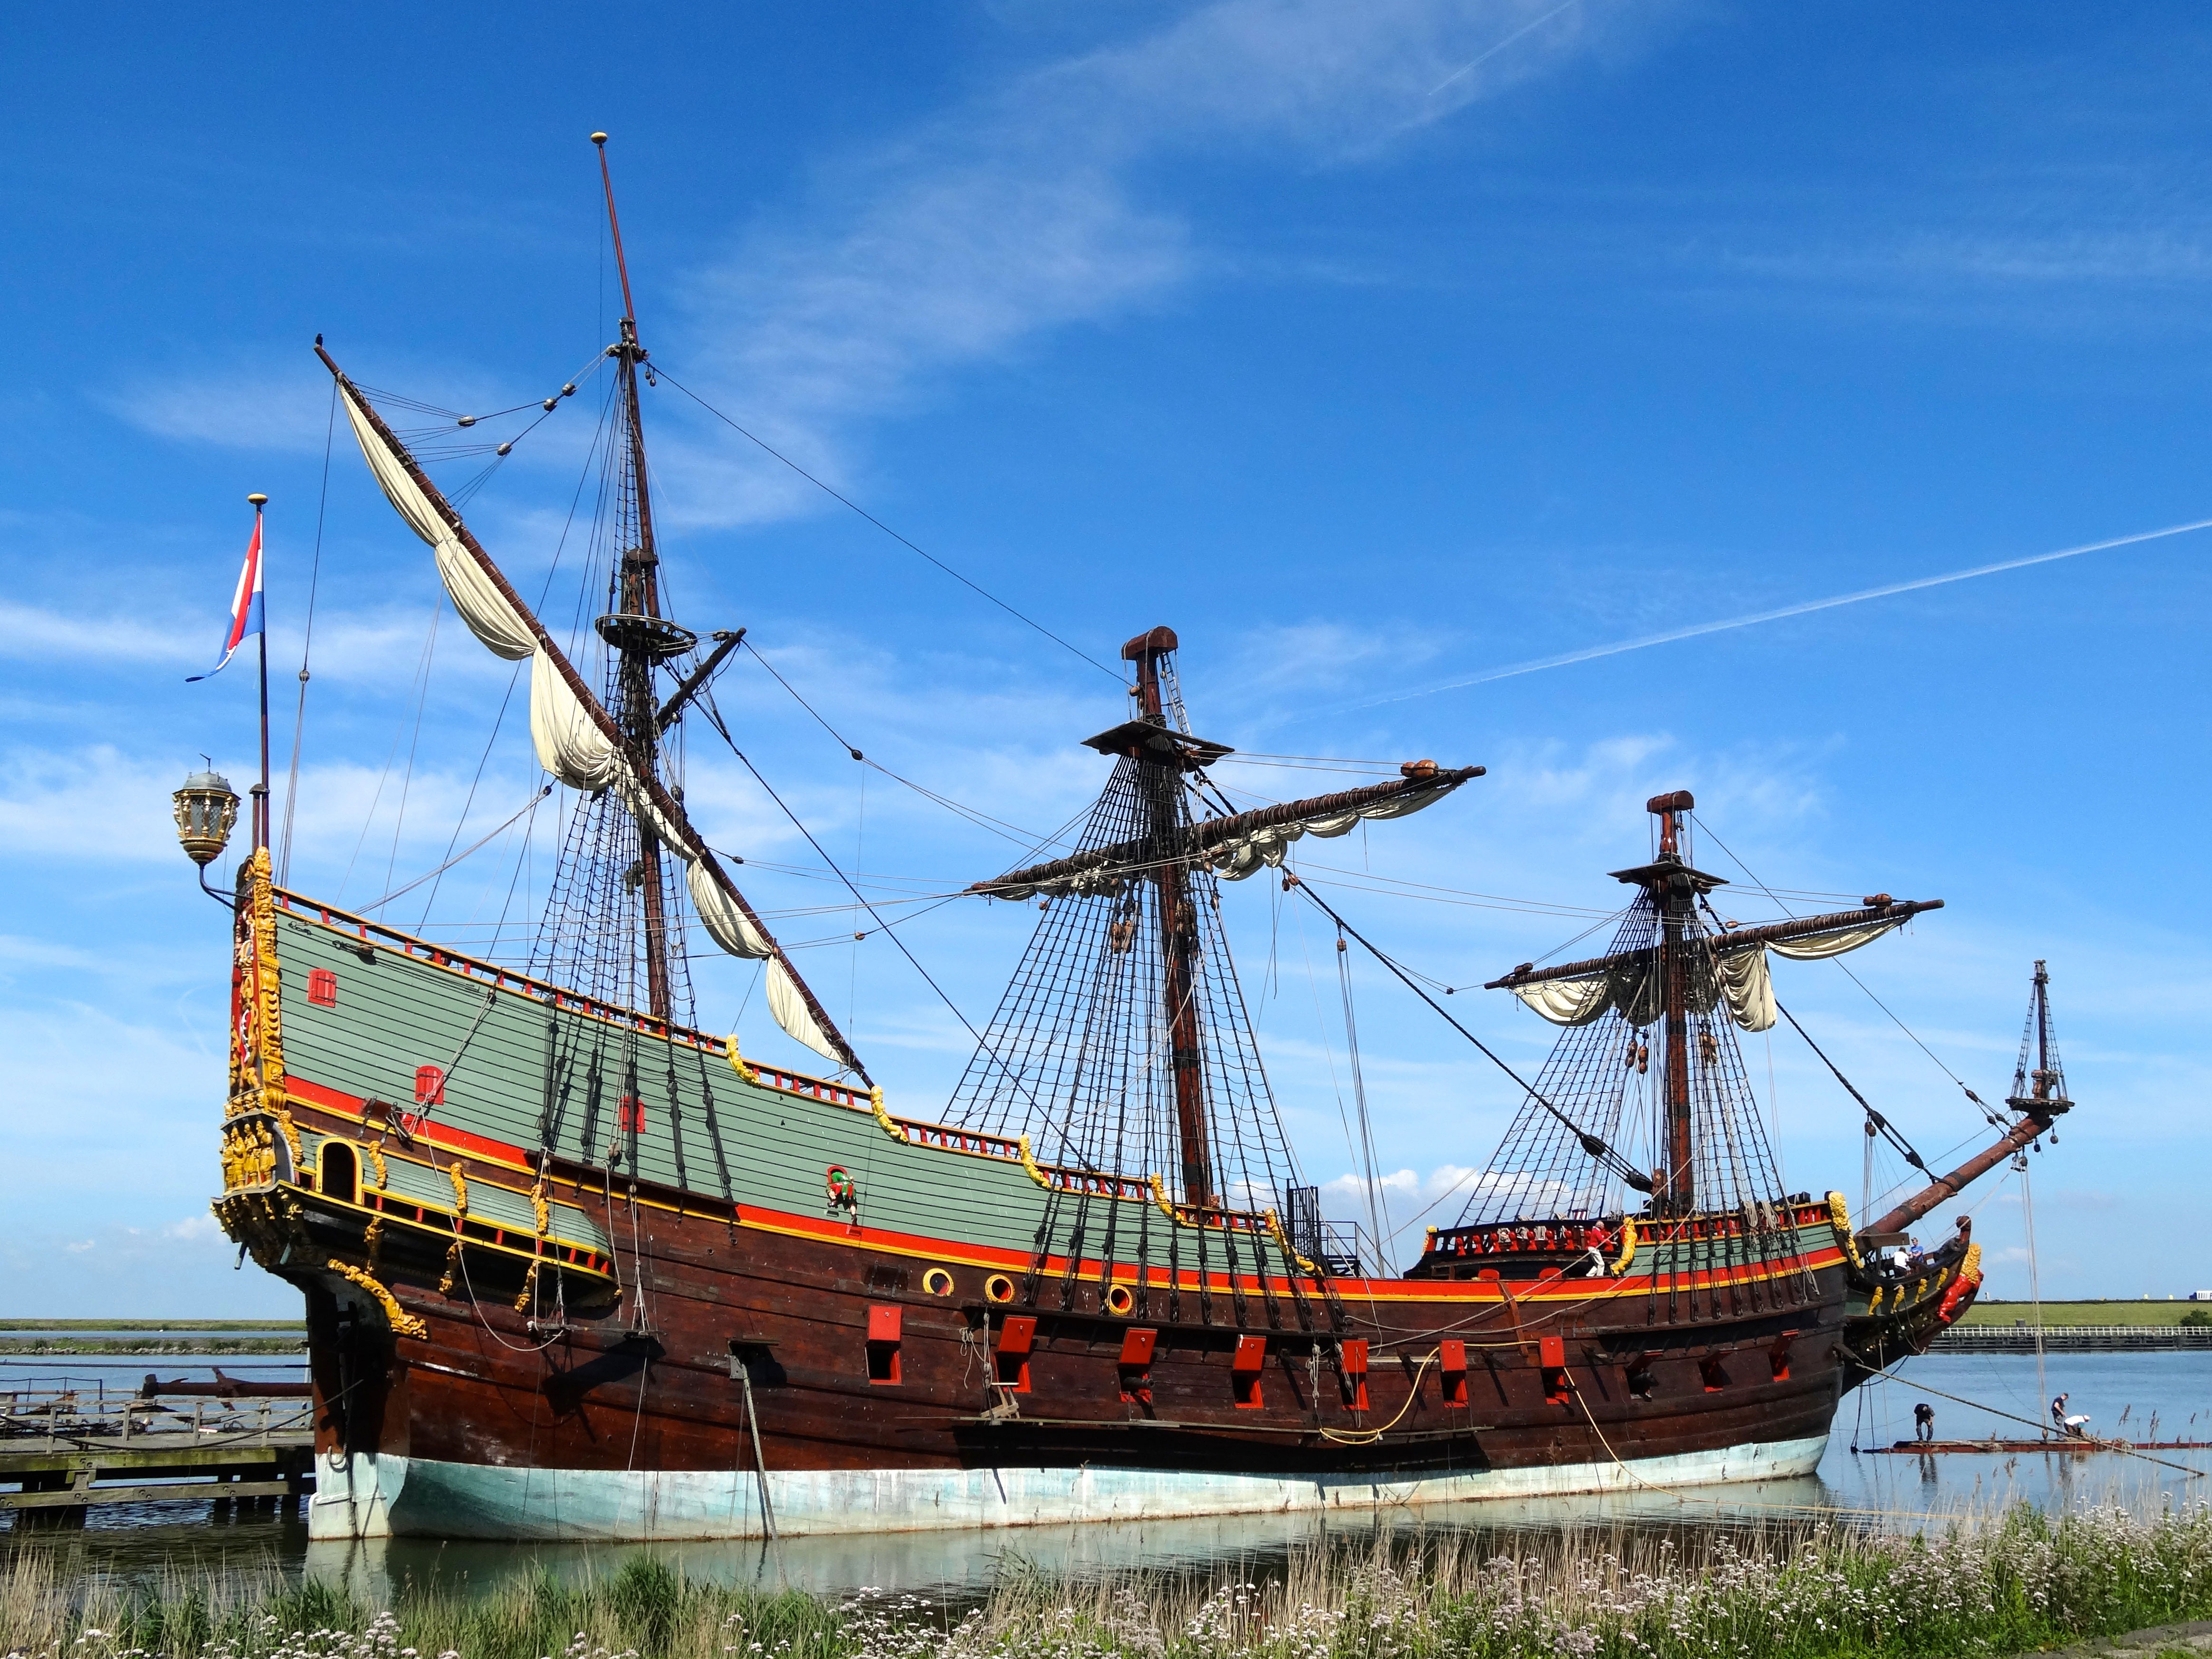
Vehicle type: Ships